Mefalsim

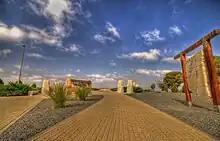
Black Arrow Memorial

In 2017 Kibbutz Mefalsim had 430 acres of citrus and almond groves. Joining other farmers in the region, fruit farmers from Mefalsim called on Israeli defense minister Avigdor Lieberman to grant entry permits to hundreds of Gazans to work in their orchards. Mefalsim-Kfar Aza is a farming cooperative that grows roots vegetables such as potatoes and carrots over an area of 14,000 dunams (roughly 3,500 acres).